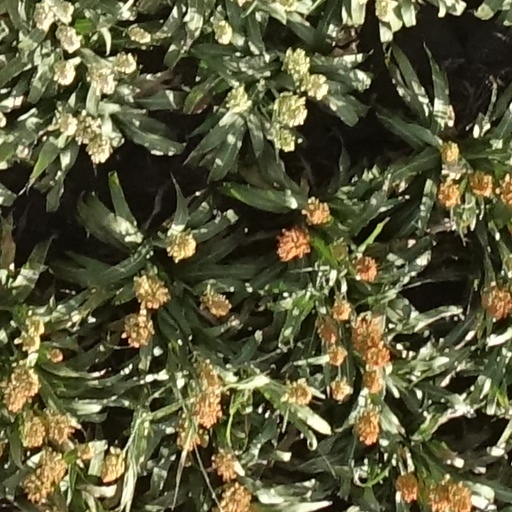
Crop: sorghum